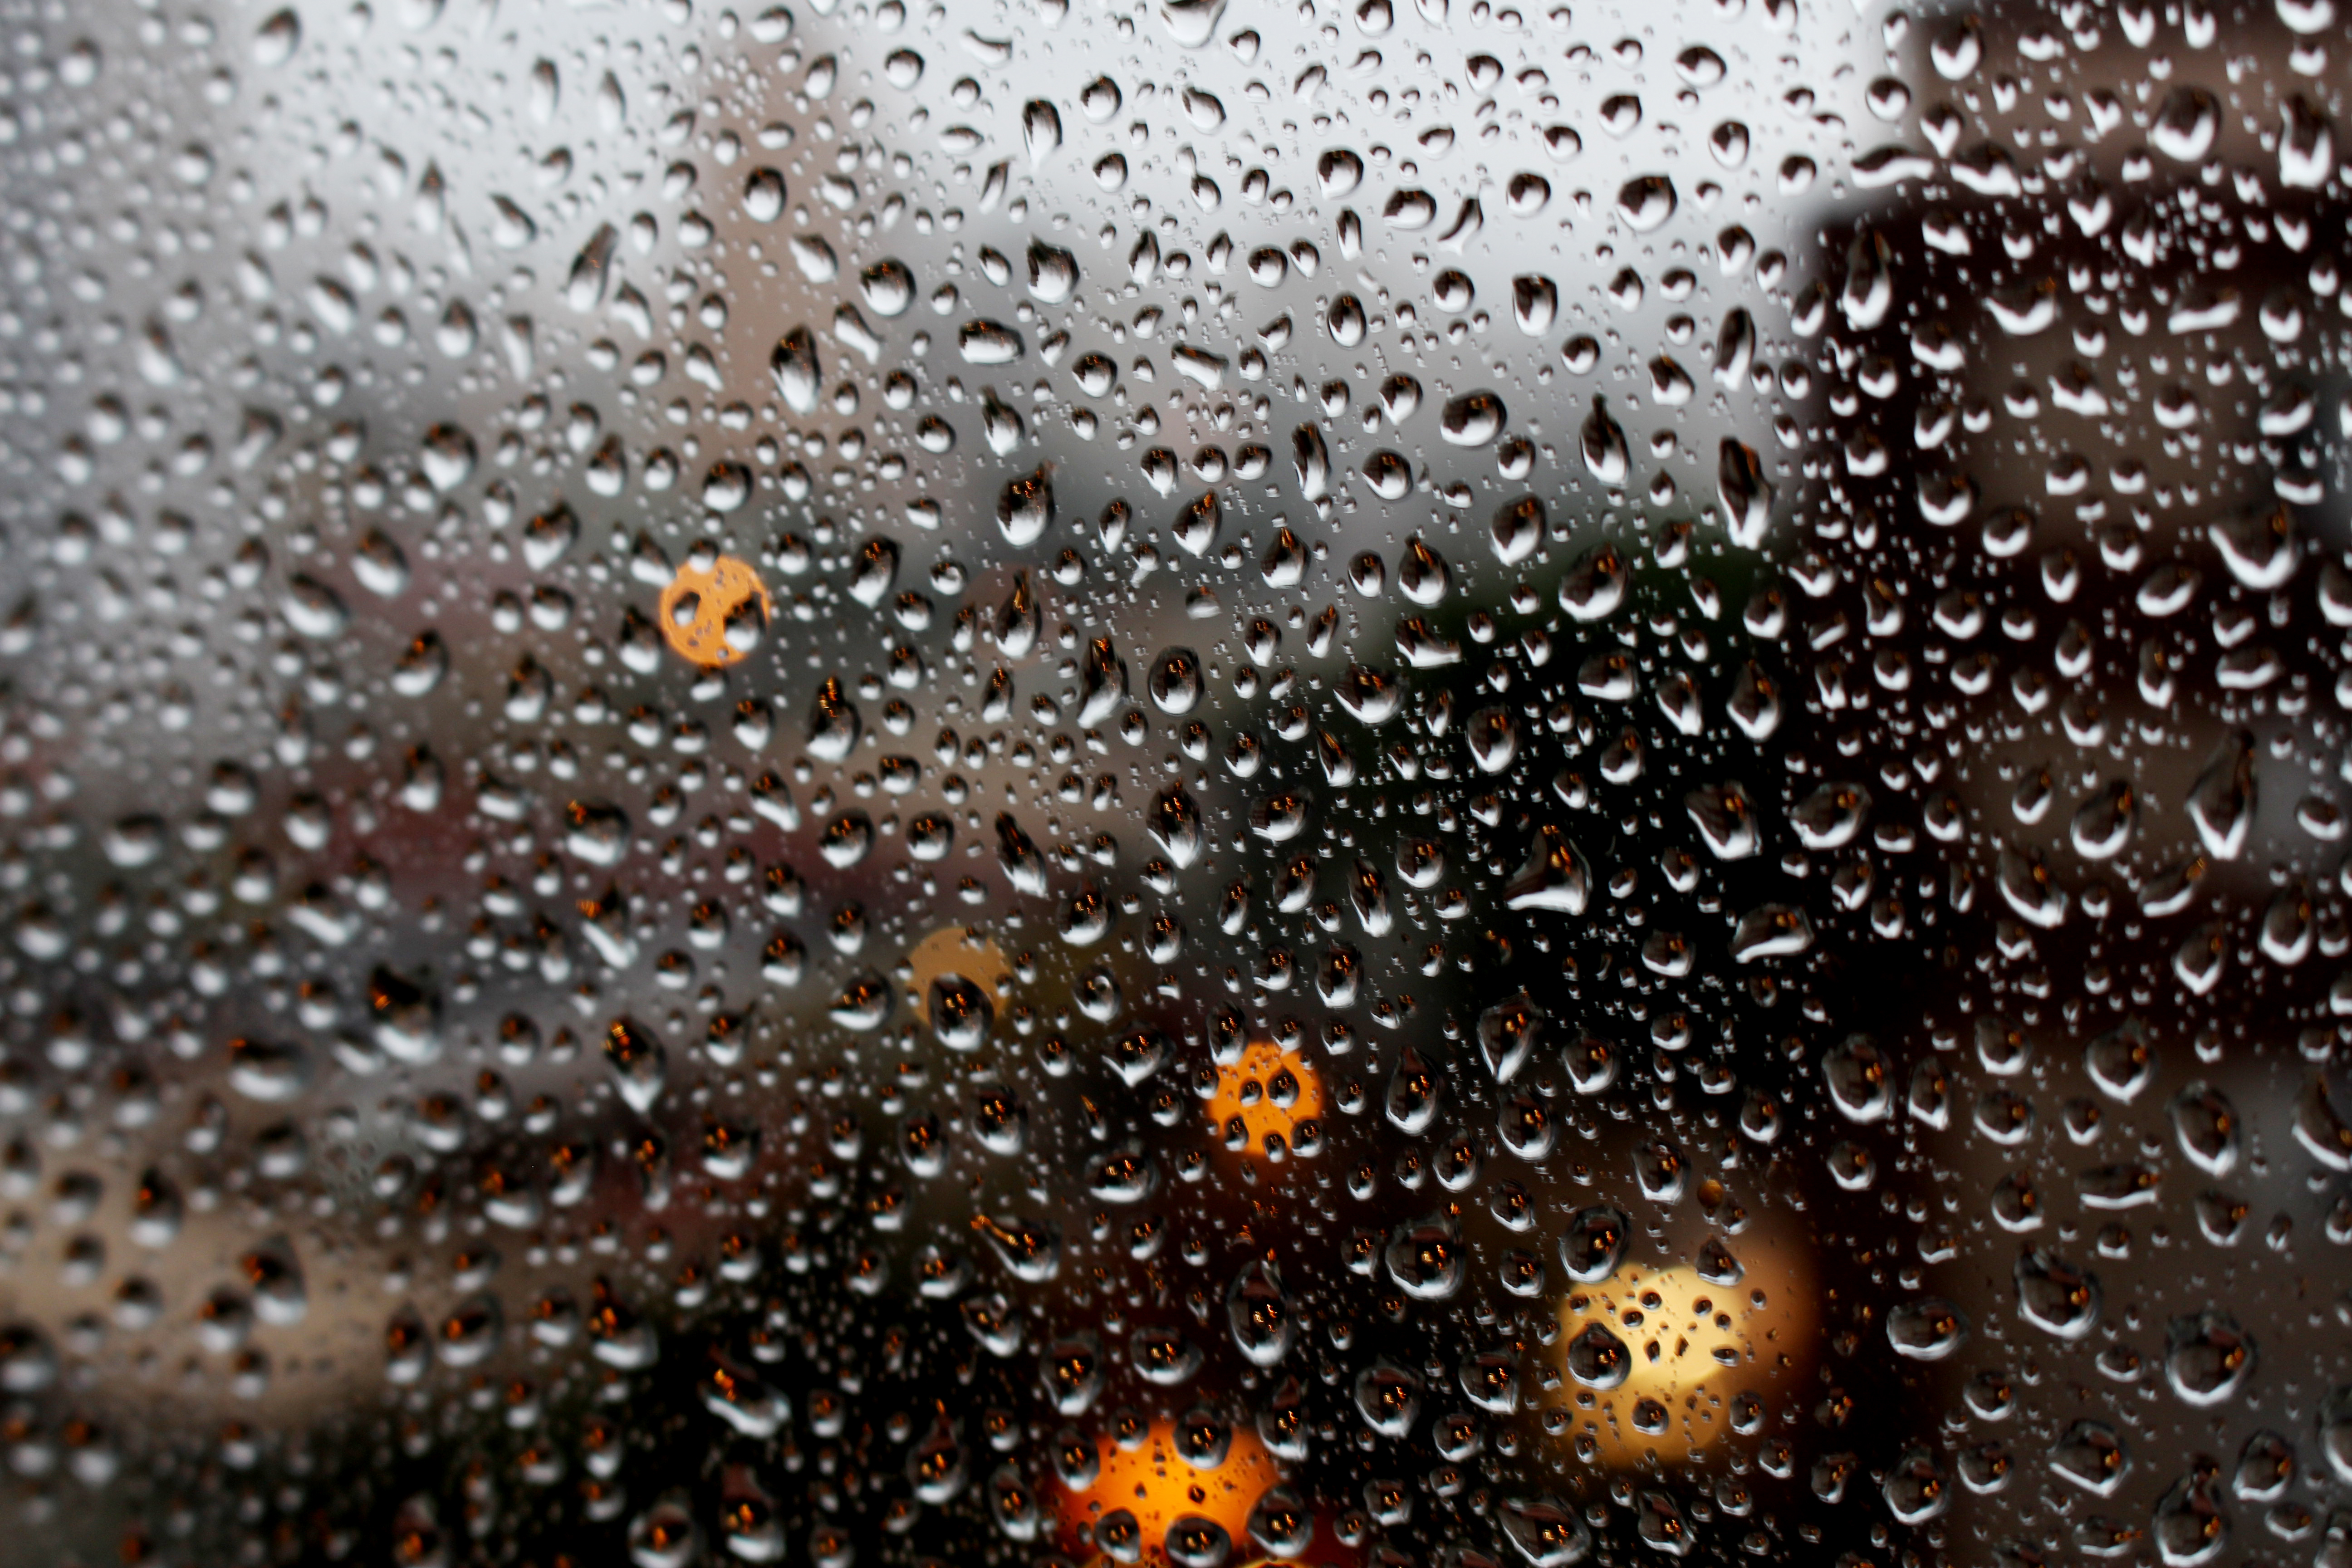
water, drop, dew, liquid, light, blur, rain, window, glass, wet, splash, macro, weather, wash, close up, focus, droplets, raindrops, purity, waterdrops, shining, freezing, drops of water, macro photography